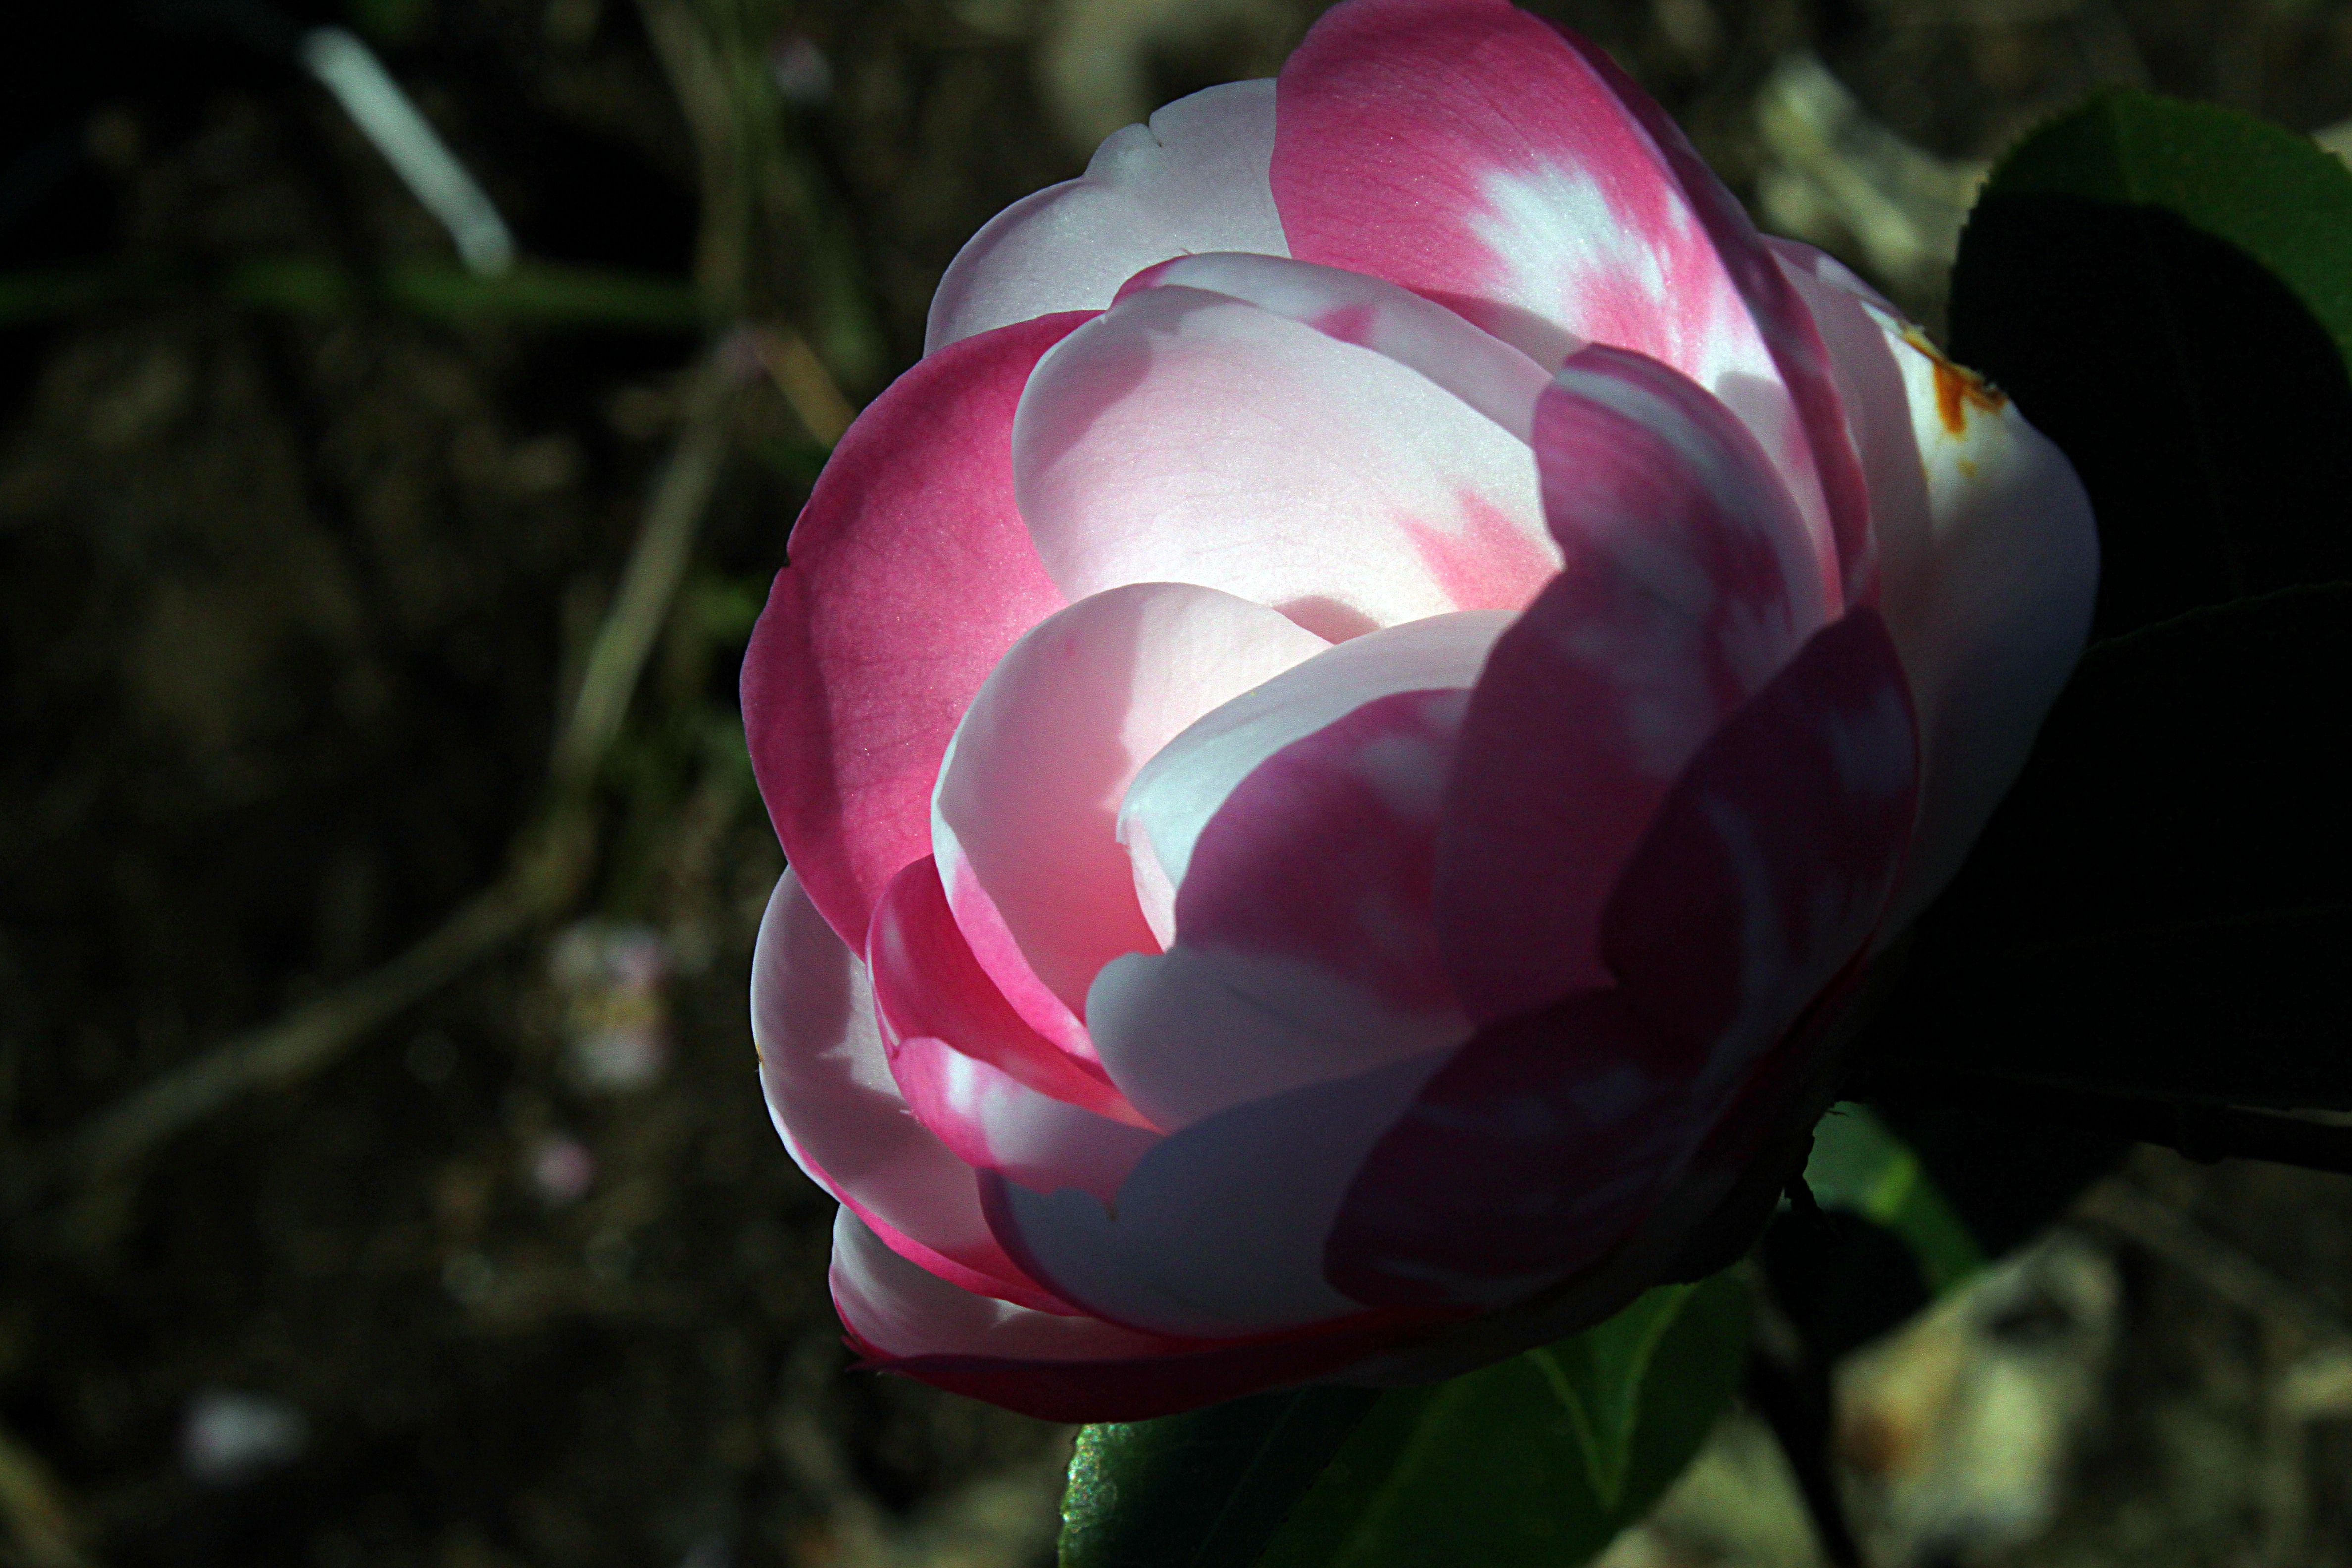
blossom, plant, flower, petal, macro, botany, pink, sacred lotus, aquatic plant, flora, flowers, lotus, flores, peony, ggl1, canoneos500d, macro photography, flowering plant, land plant, lotus family